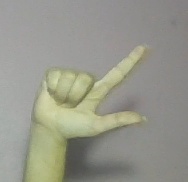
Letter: laam